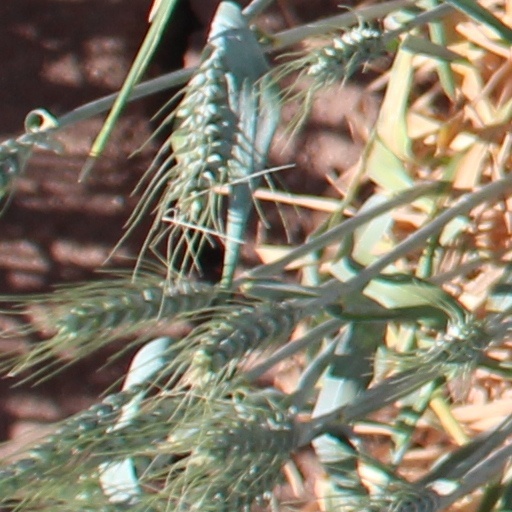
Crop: wheat